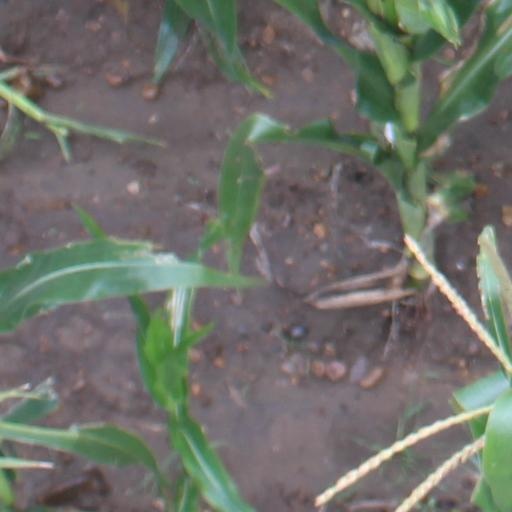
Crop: maize; corn